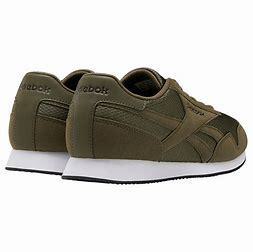
Brand: Reebok
Model: Royal Classic Jogger 3